GMC CCKW 2½-ton 6×6 truck

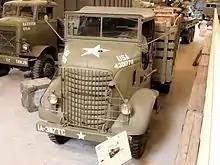
GMC AFKWX-353 cab-over-engine

The ACK-353 (A for 1939 design, C for conventional cab, and K for all wheel drive) -ton 4×4 truck was the smaller brother of the ACKWX, and a predecessor to the Chevrolet G506, competing with the Dodge / Fargo T-203 / VF-400 series, as GM was at that time also trying to clinch the lucrative contract for the standard World War II cargo trucks in the -ton 4×4 category.